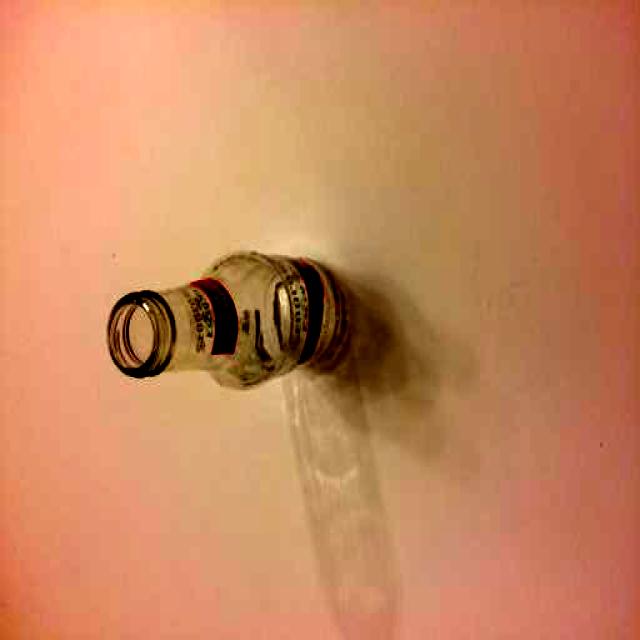
Label: Glass